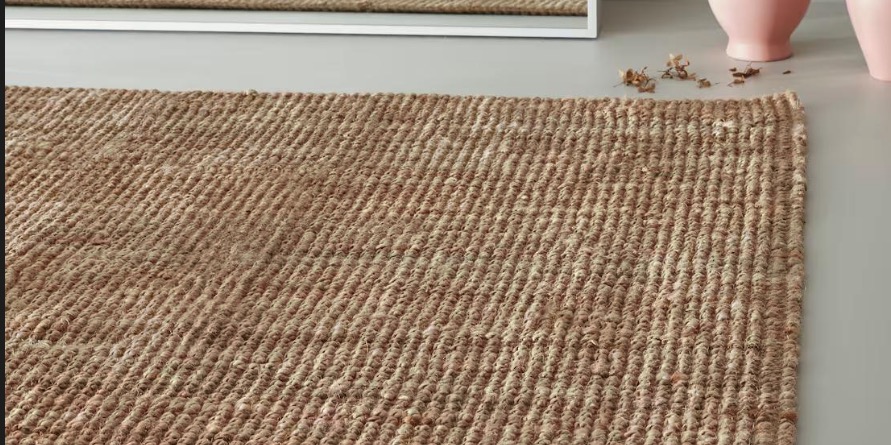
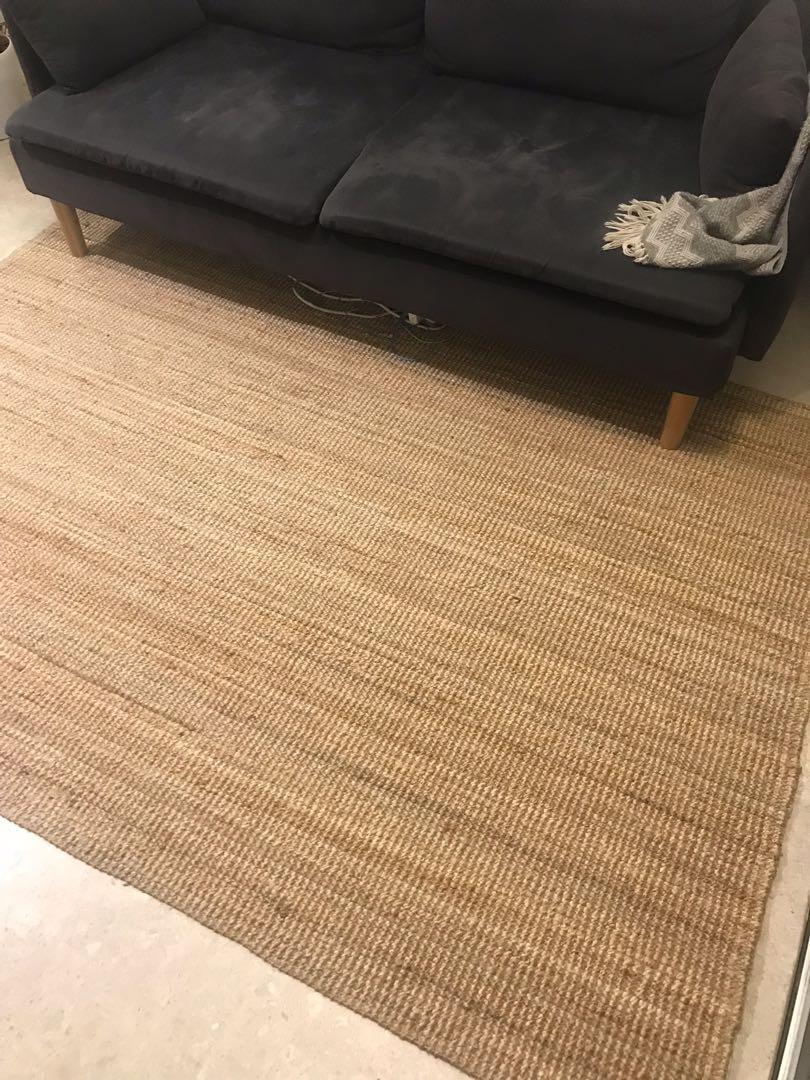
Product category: misc
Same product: yes